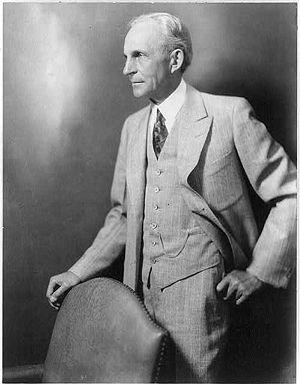
Henry Ford en 1934
Henry Ford, né le 30 juillet 1863 à Dearborn et mort le 7 avril 1947 dans la même ville, est un industriel américain de la première moitié du XXᵉ siècle et le fondateur du constructeur automobile Ford. Son nom est notamment attaché au fordisme, une méthode industrielle alliant un mode de production en série fondé sur le principe de ligne d’assemblage et un modèle économique ayant recours à des salaires élevés. La mise en place de cette méthode au début des années 1910 révolutionne l’industrie américaine en favorisant une consommation de masse et lui permet de produire à plus de 16 millions d’exemplaires la Ford T ; il devient alors l’une des personnes les plus riches et les plus connues au monde.
La bataille de l'Overpass désigne la violente agression de syndicalistes de l'United Automobile Workers par des membres du service de sécurité de l’entreprise Ford, le 26 mai 1937, devant la porte nᵒ 4 de l'immense usine Ford de River Rouge, à Dearborn, aux États-Unis. L'événement reçut une large couverture médiatique et marqua un tournant dans la lutte pour la reconnaissance de l'UAW.